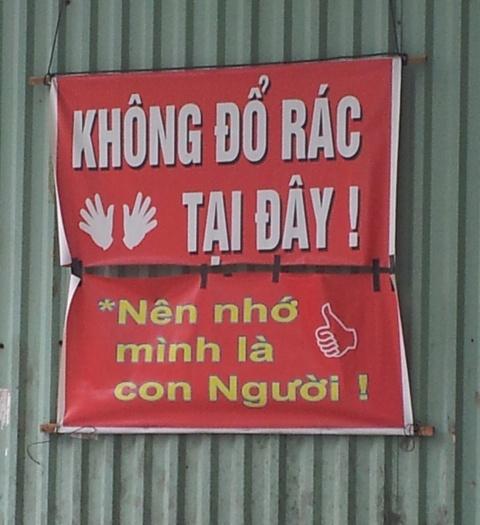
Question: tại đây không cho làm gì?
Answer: tại đây không cho đổ rác